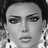
Emotion: happy